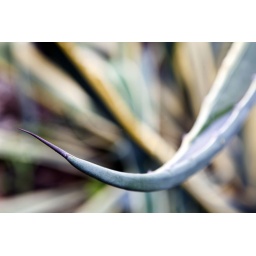
water in plant